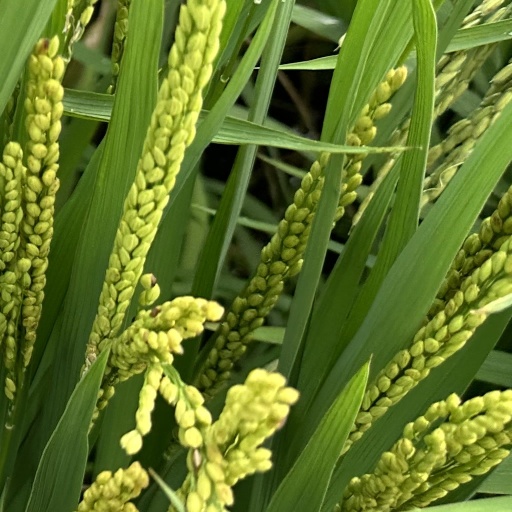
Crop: rice